Omnilingual

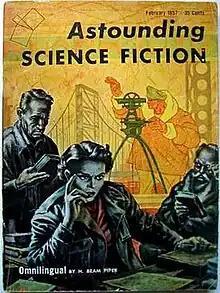
"Omnilingual" was the cover story on the February 1957 "Astounding Stories", illustrated by Frank Kelly Freas.

"Omnilingual" is a science fiction short story by American writer H. Beam Piper. Originally published in the February 1957 issue of "Astounding Science Fiction", it focuses on the problem of archaeology on an alien culture.